French and Indian War

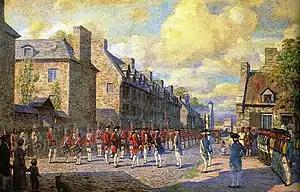
French authorities surrendering Montreal to British forces in 1760.

The third invasion was stopped with the improbable French victory in the Battle of Carillon, in which 3,600 Frenchmen defeated Abercrombie's force of 18,000 regulars, militia, and Indian allies outside the fort which the French called Carillon and the British called Ticonderoga. Abercrombie saved something from the disaster when he sent John Bradstreet on an expedition that successfully destroyed Fort Frontenac, including caches of supplies destined for New France's western forts and furs destined for Europe. Abercrombie was recalled and replaced by Jeffery Amherst, victor at Louisbourg.